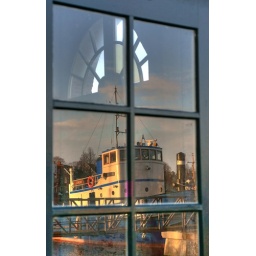
Reflection of boat in the window of an old building